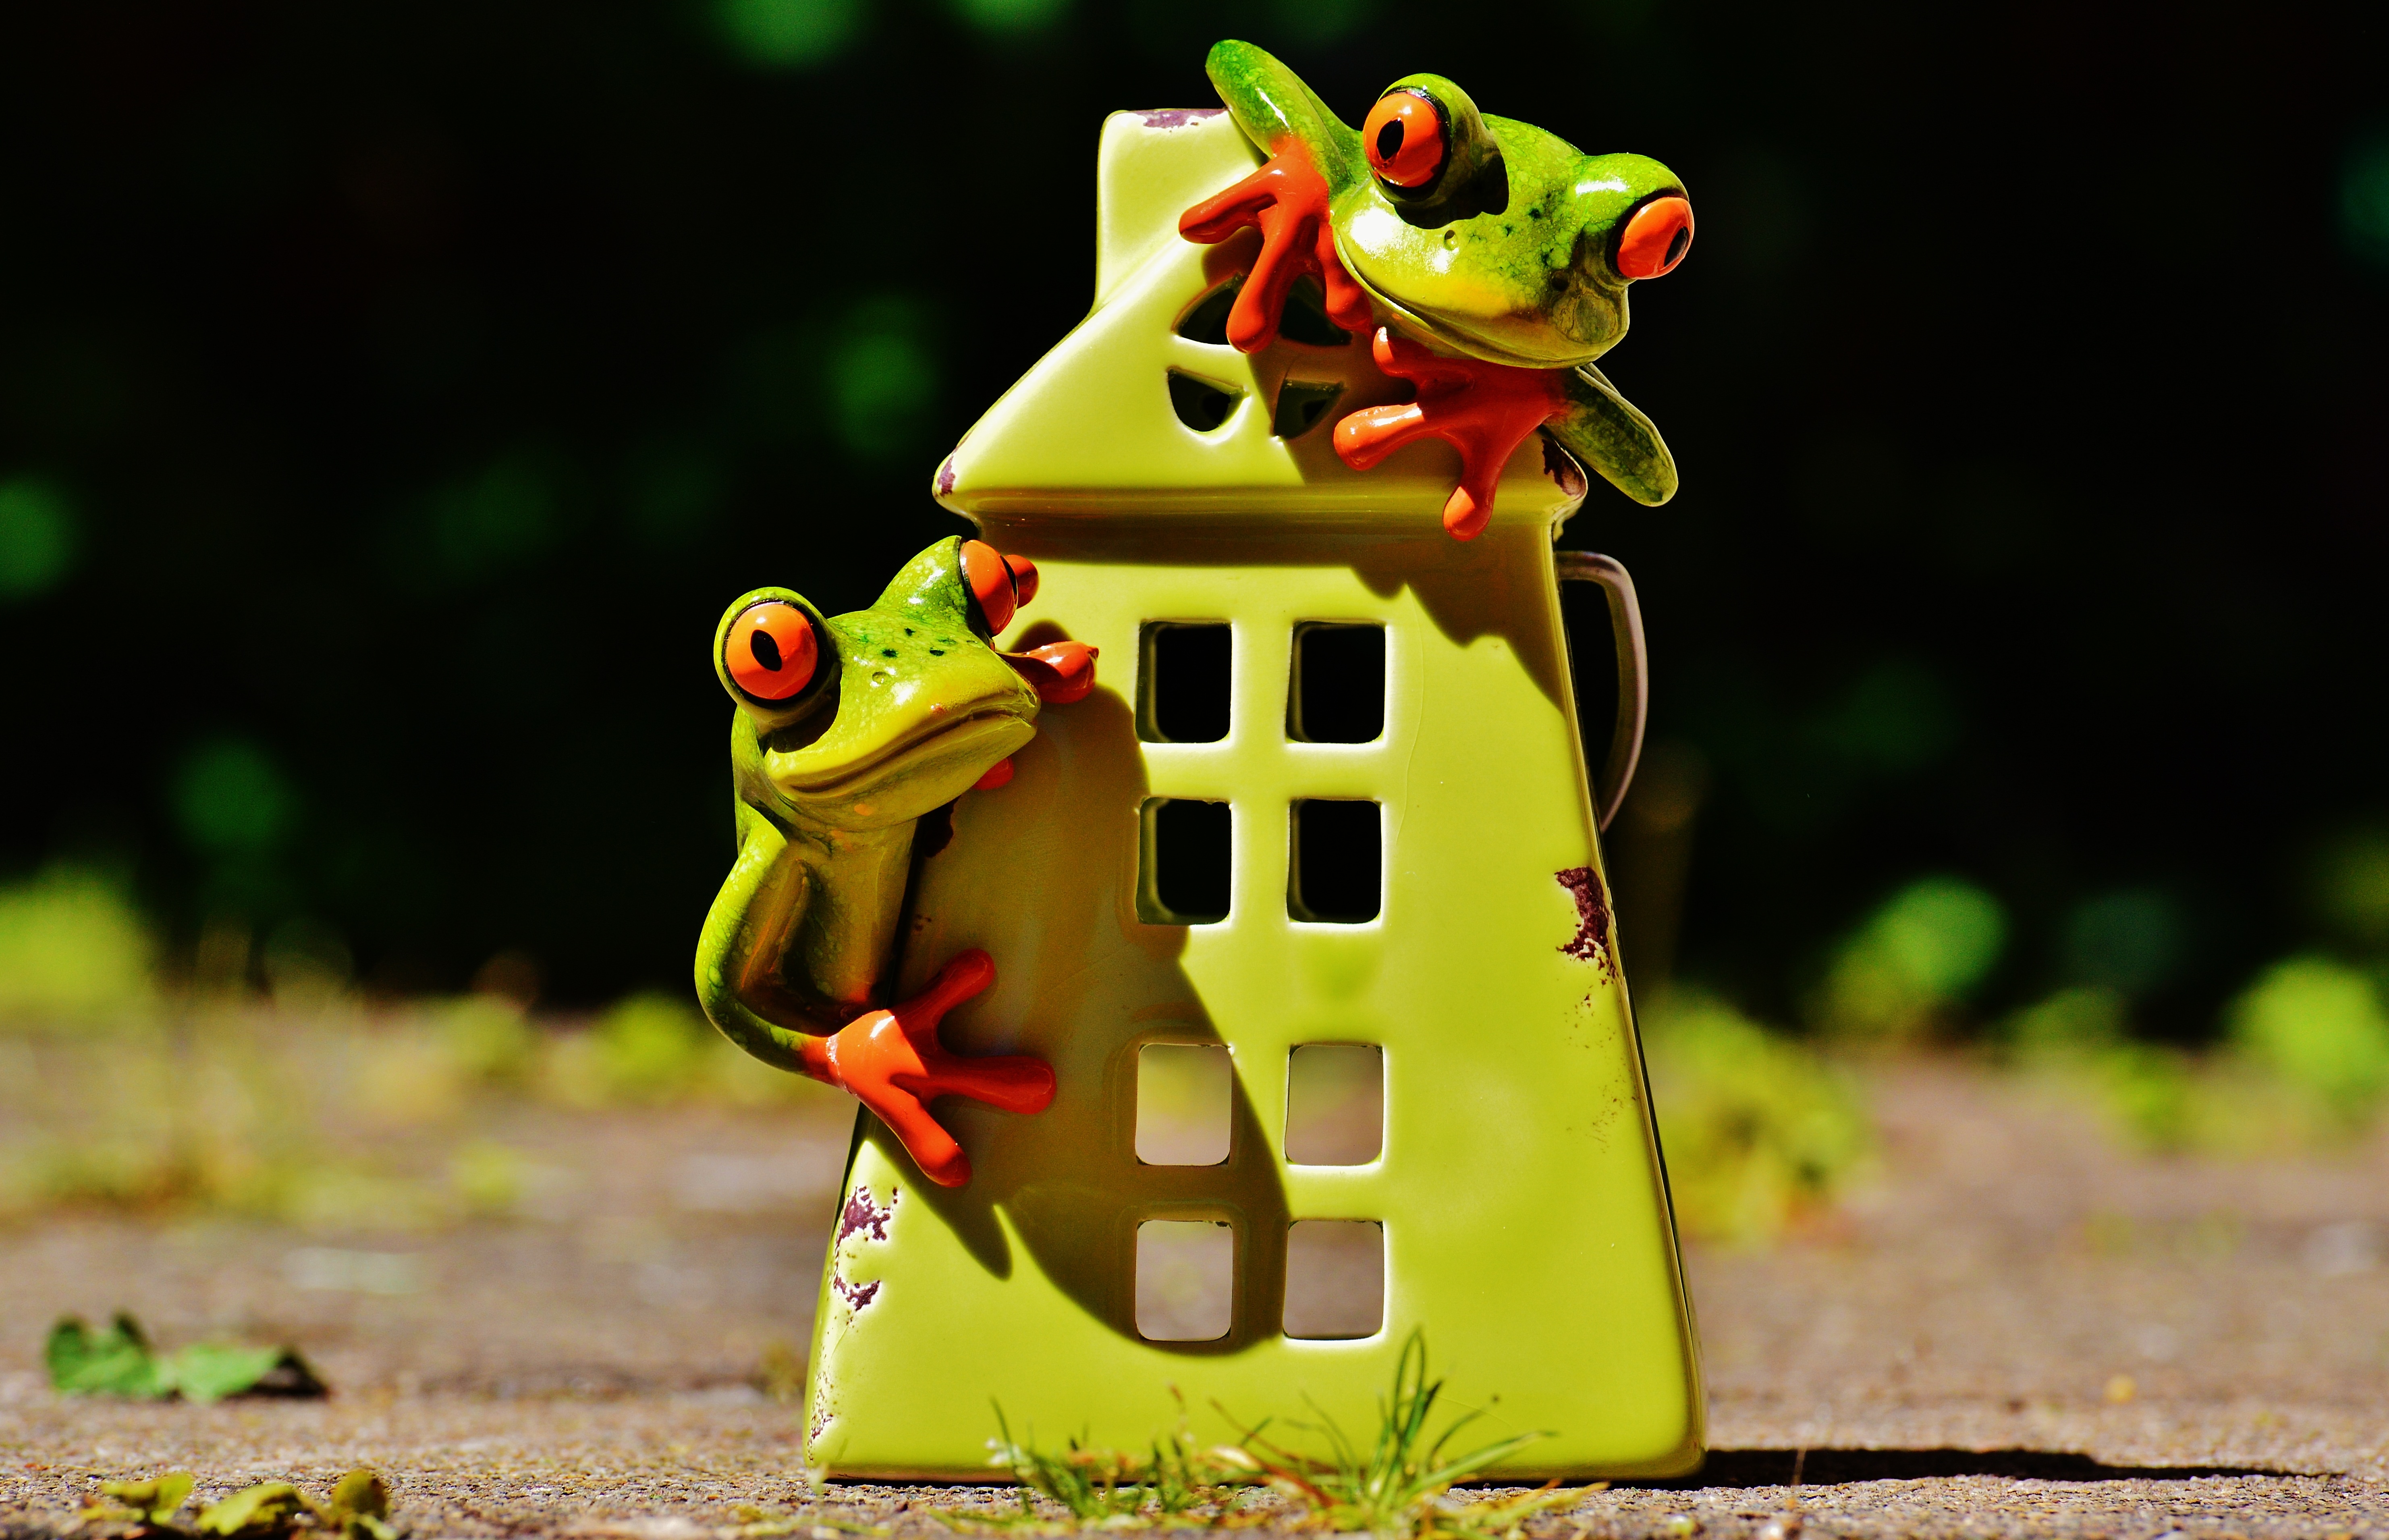
sweet, flower, home, cute, decoration, food, green, peaceful, frog, amphibian, yellow, dessert, cheerful, fun, figure, funny, frogs, at home, my home is my castle